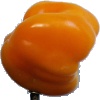
Label: Pepper Yellow 1